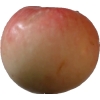
Label: Apple 10